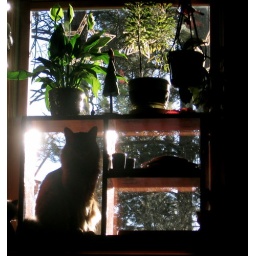
Mr. Horse in the kitchen window